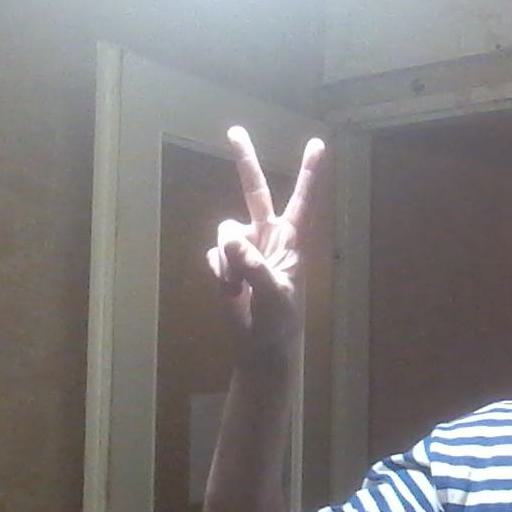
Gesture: peace